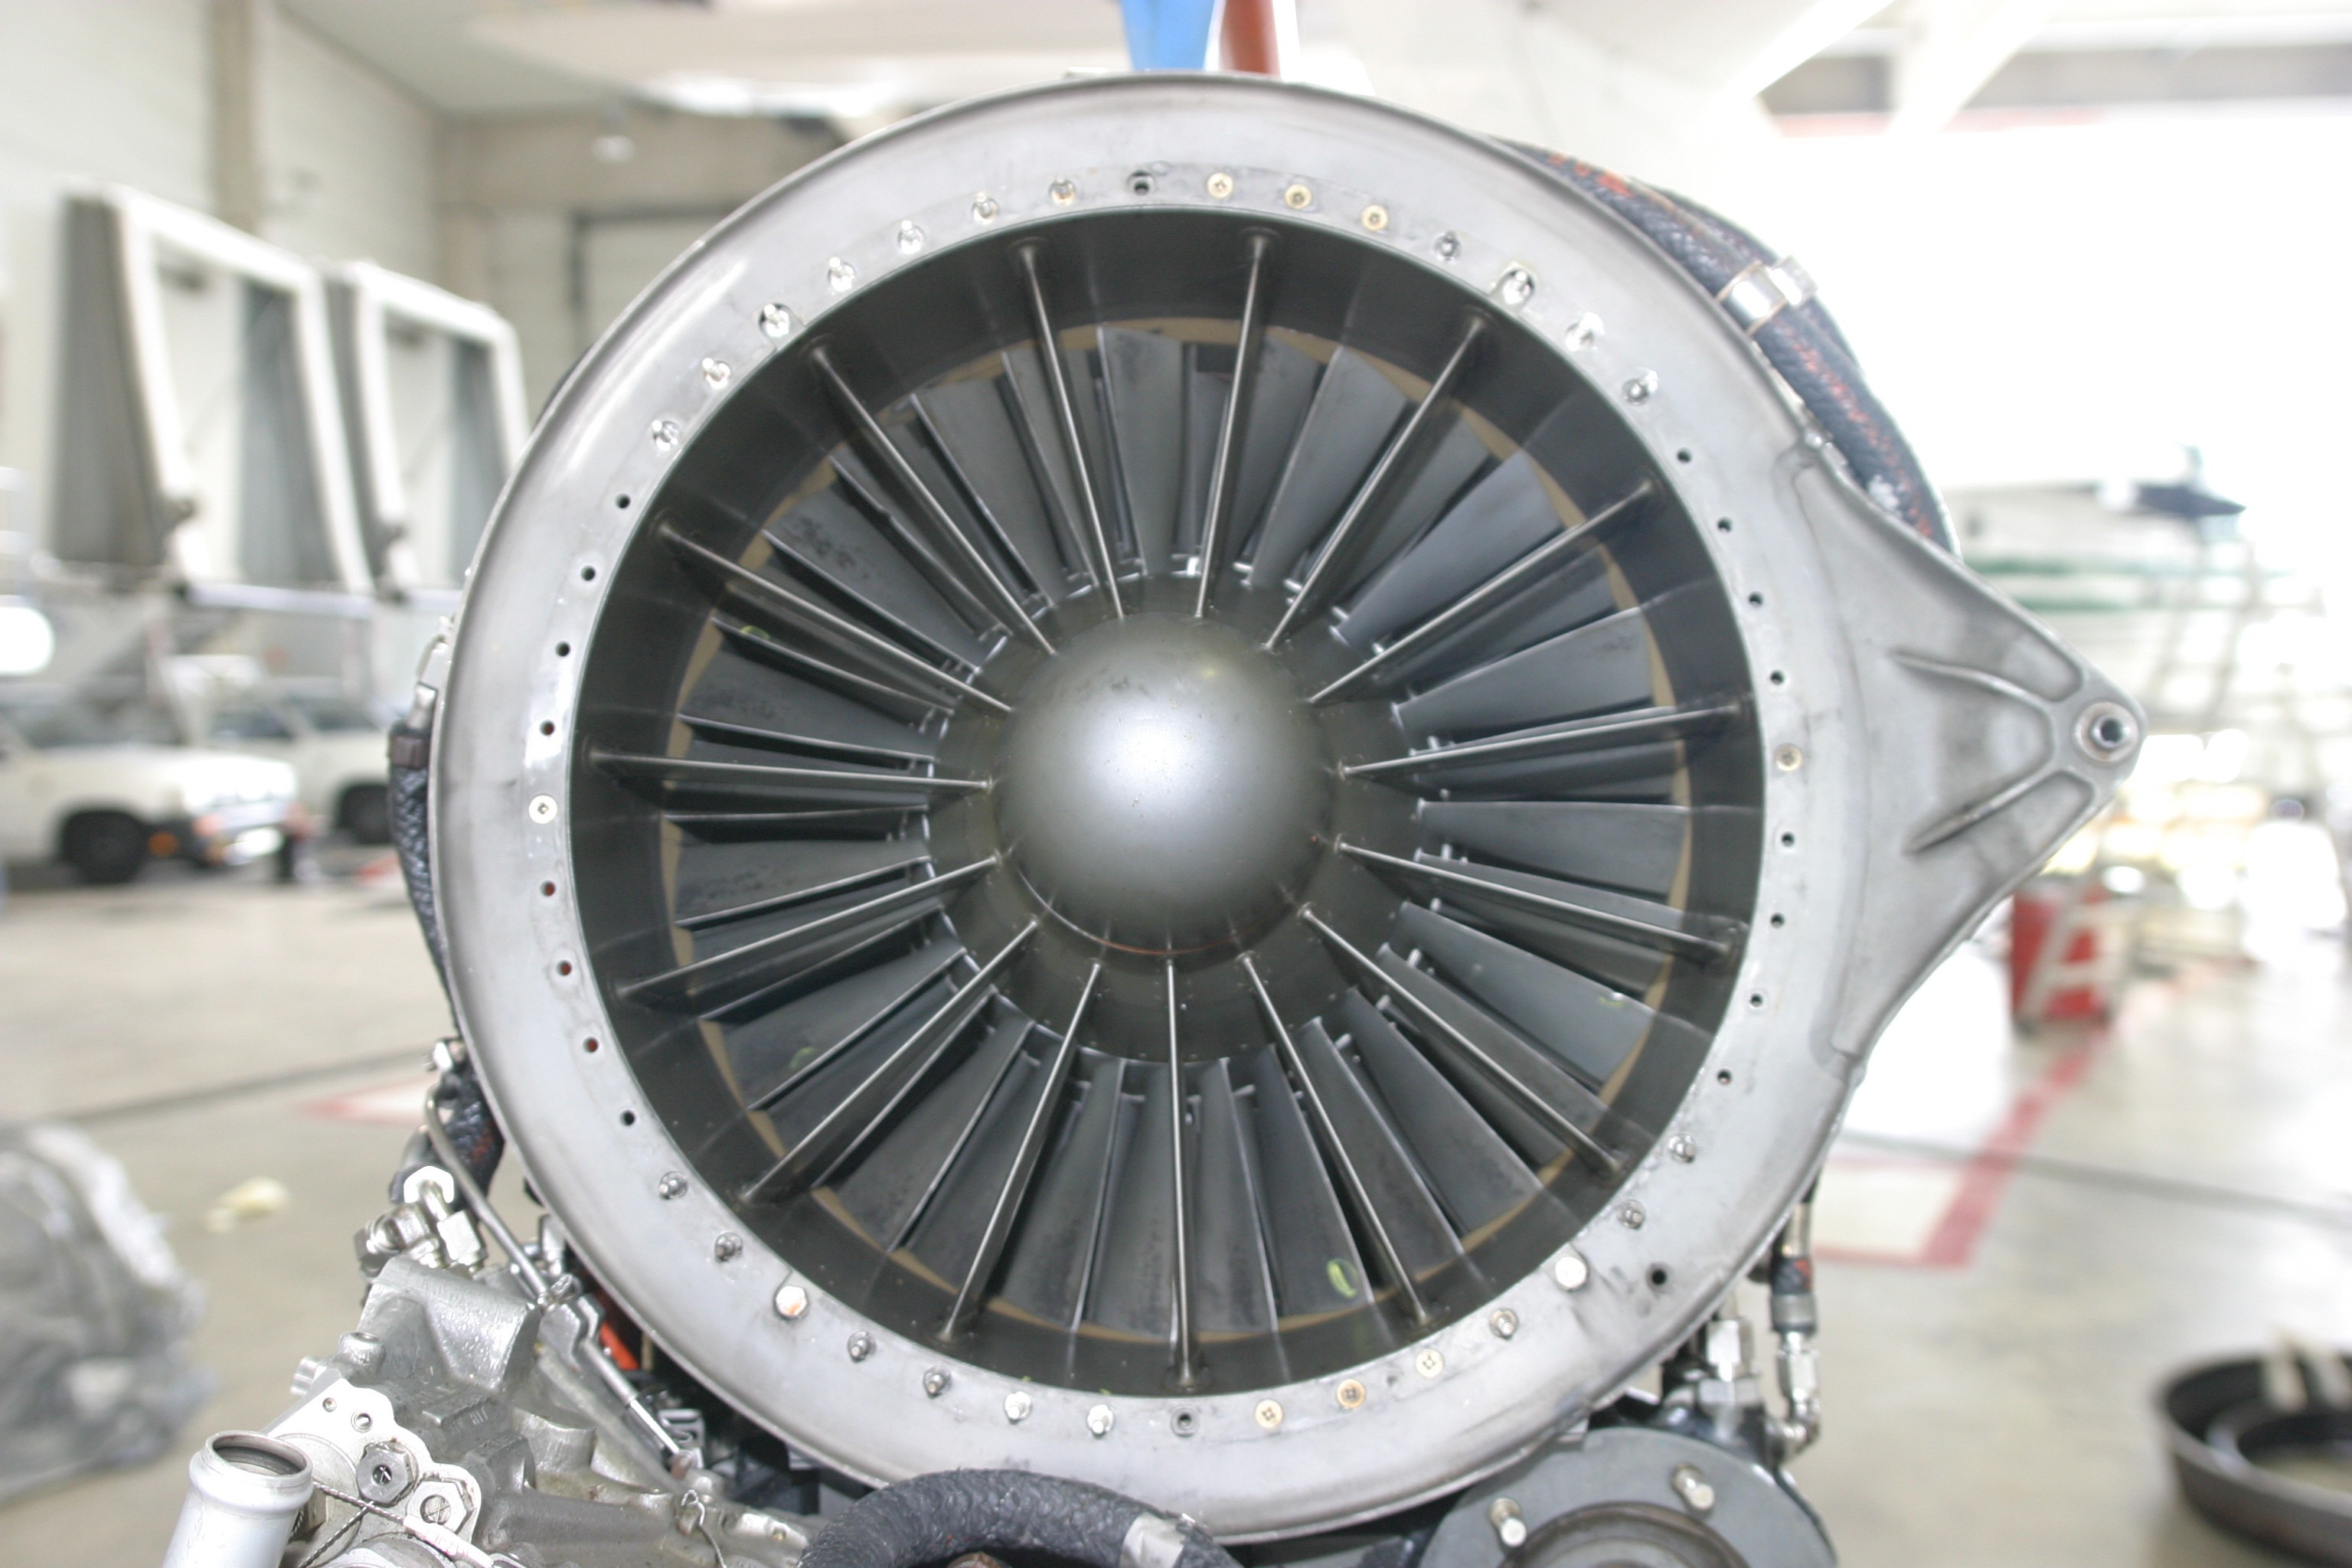
technology, wheel, fly, aircraft, spoke, aviation, drive, machine, turbine, product, engine, rim, jet engine, jet propulsion, aerospace engineering, aircraft engine